Aragon

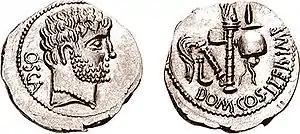
Denarius silver from Huesca

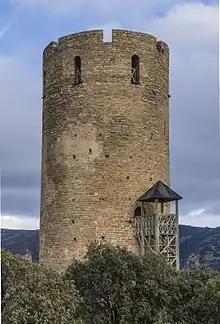
Castle of Fantova, 10th century Christian fortification, (La Puebla de Fantova, Graus)

The Mediterranean contributions represented a commercial activity that will constitute a powerful stimulus for the iron metallurgy, promoting the modernization of the tools and the indigenous armament, replacing the old bronze with the iron. There is presence of Phoenician, Greek and Etruscan products.